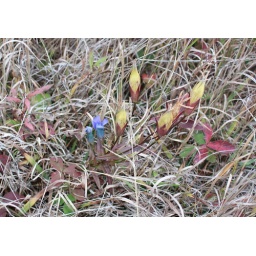
Spotted this on a walk in the field with the girls so I had to take the pic.